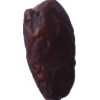
Label: dates